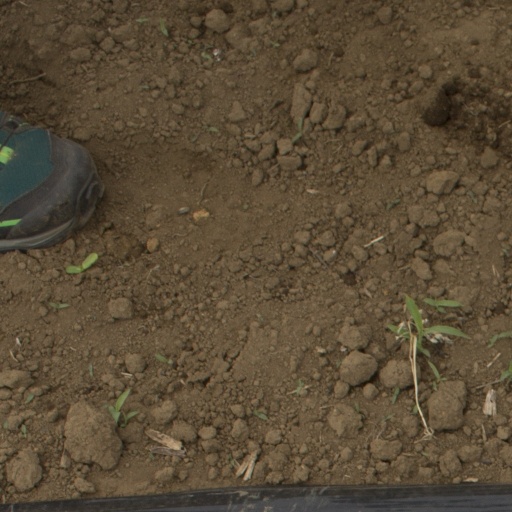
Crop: Jerusalem artichoke